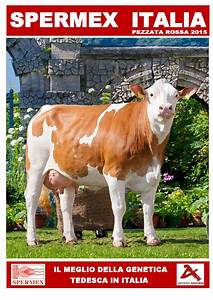
Label: mucca